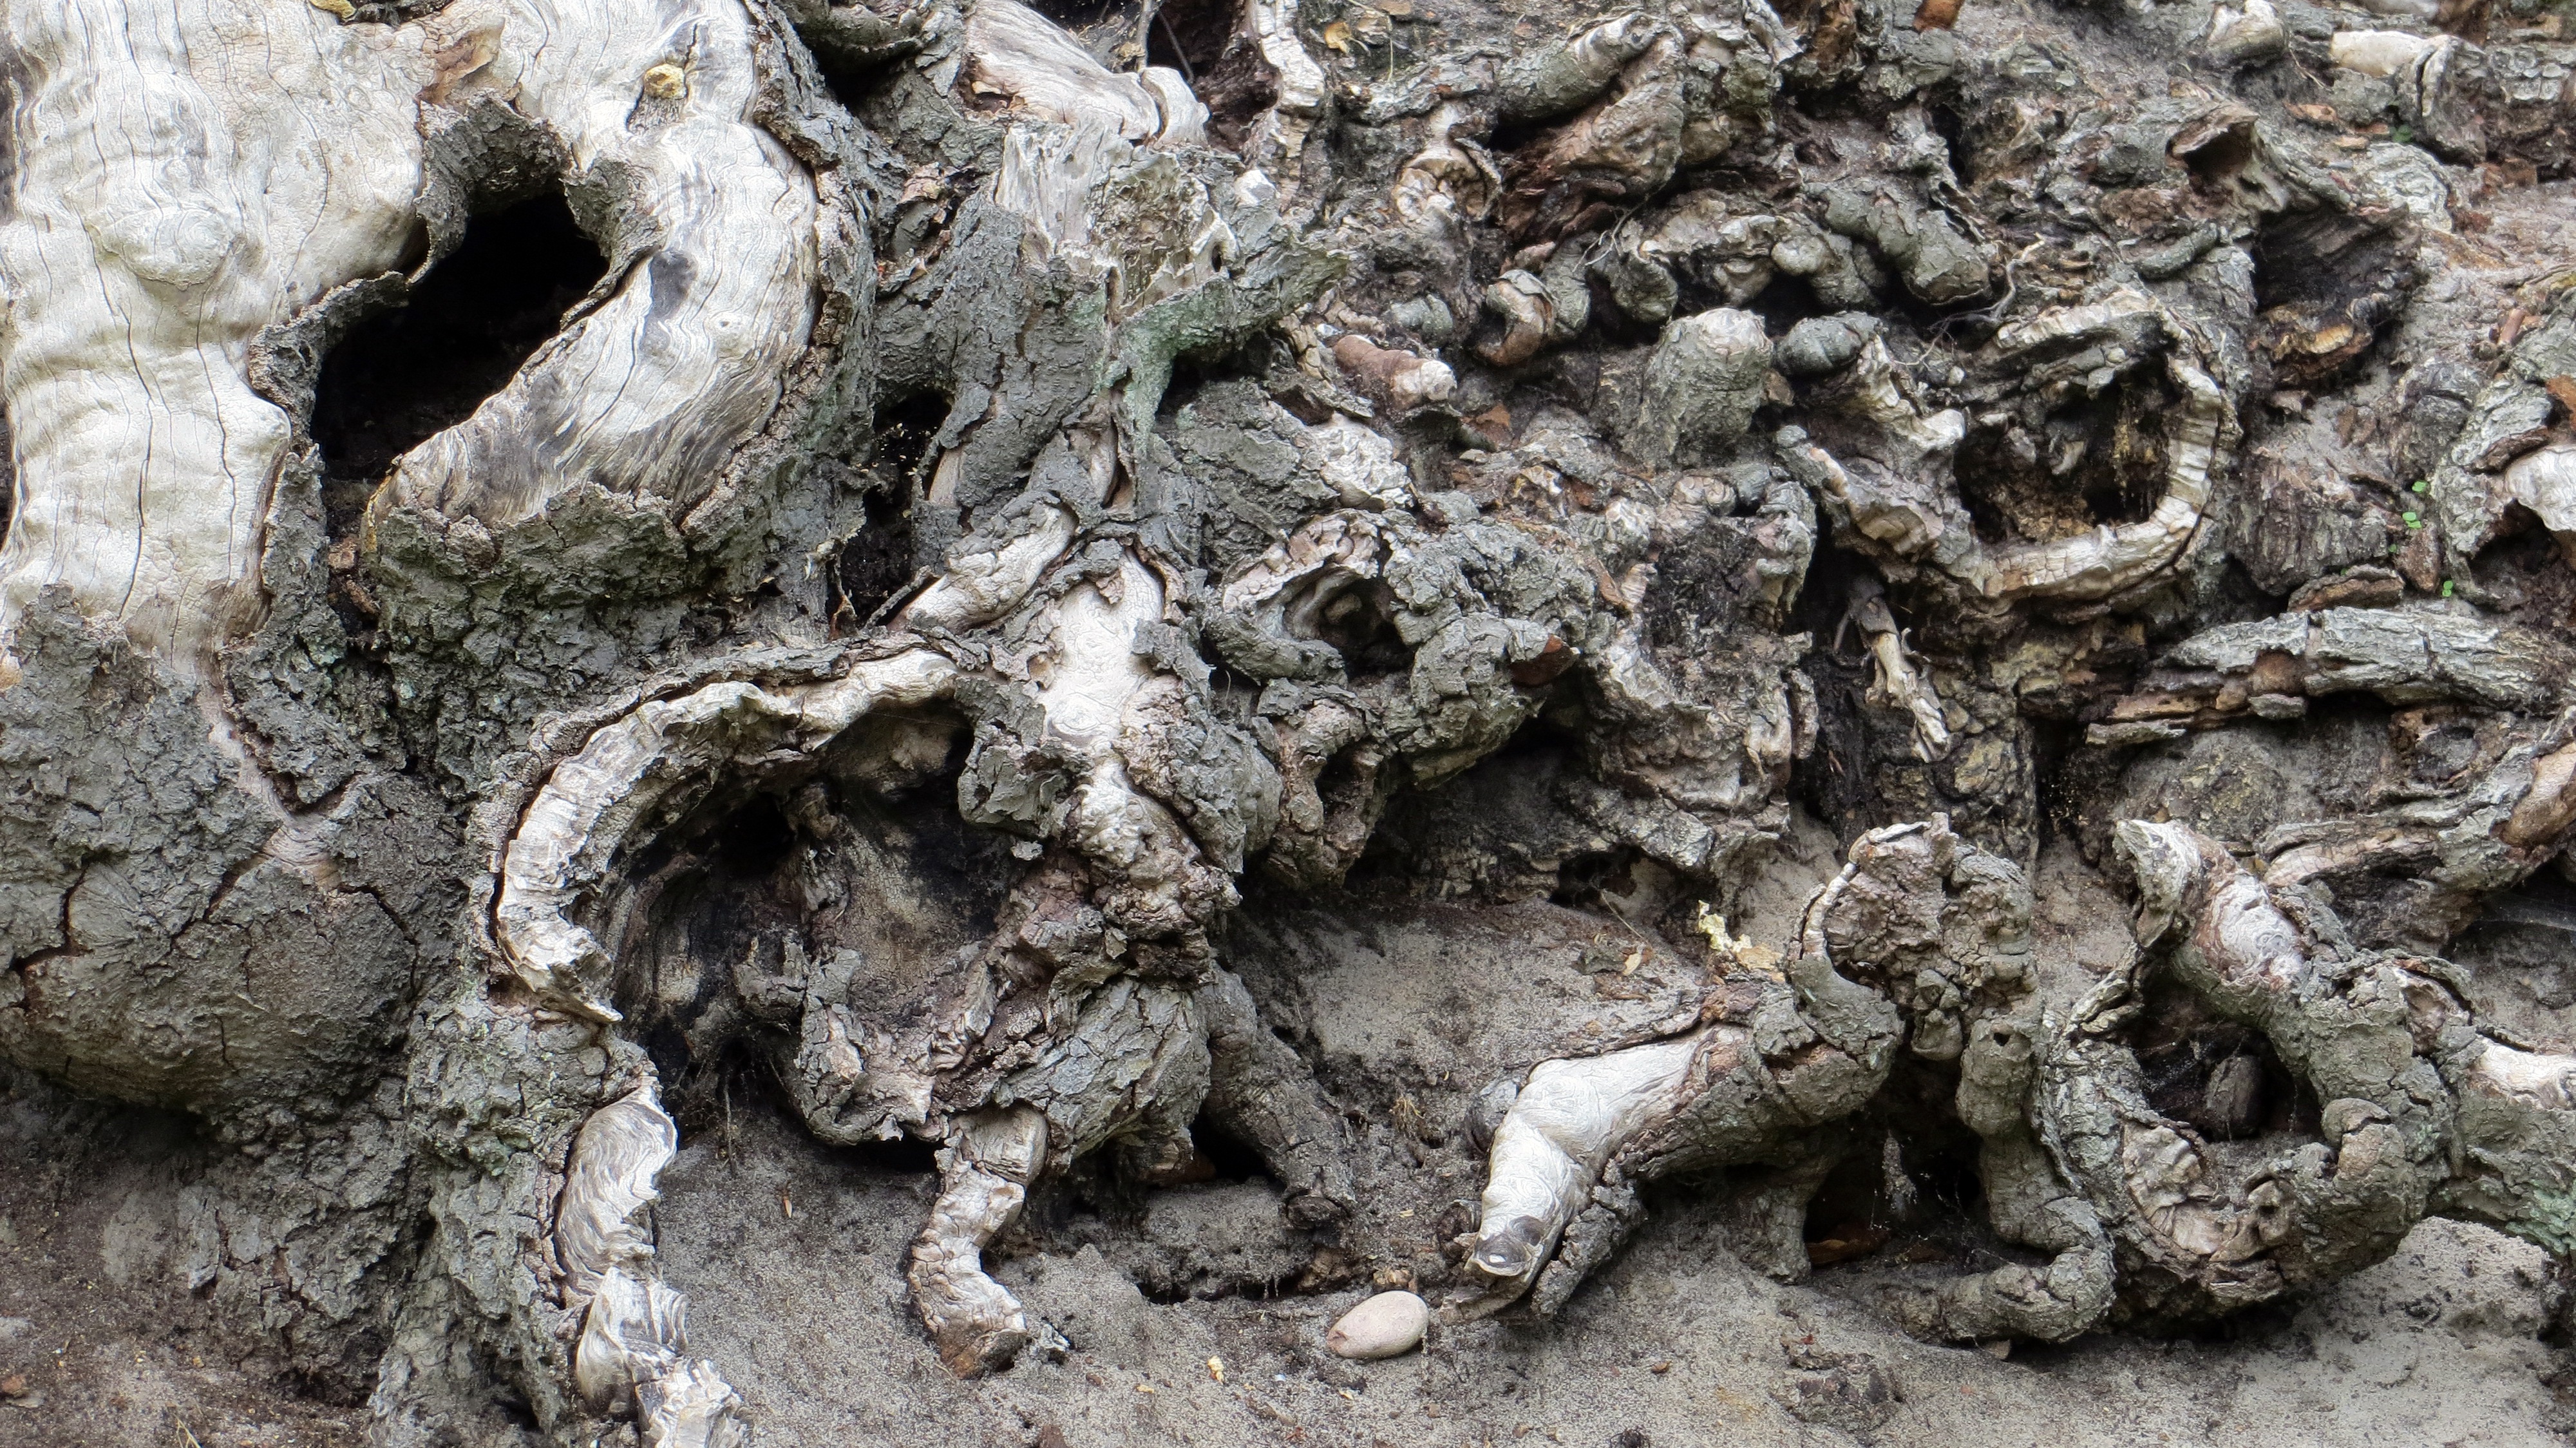
tree, nature, plant, wood, trunk, overgrown, produce, soil, root, geology, gnarled, tree roots, old tree, ver stung